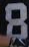
Number: 8